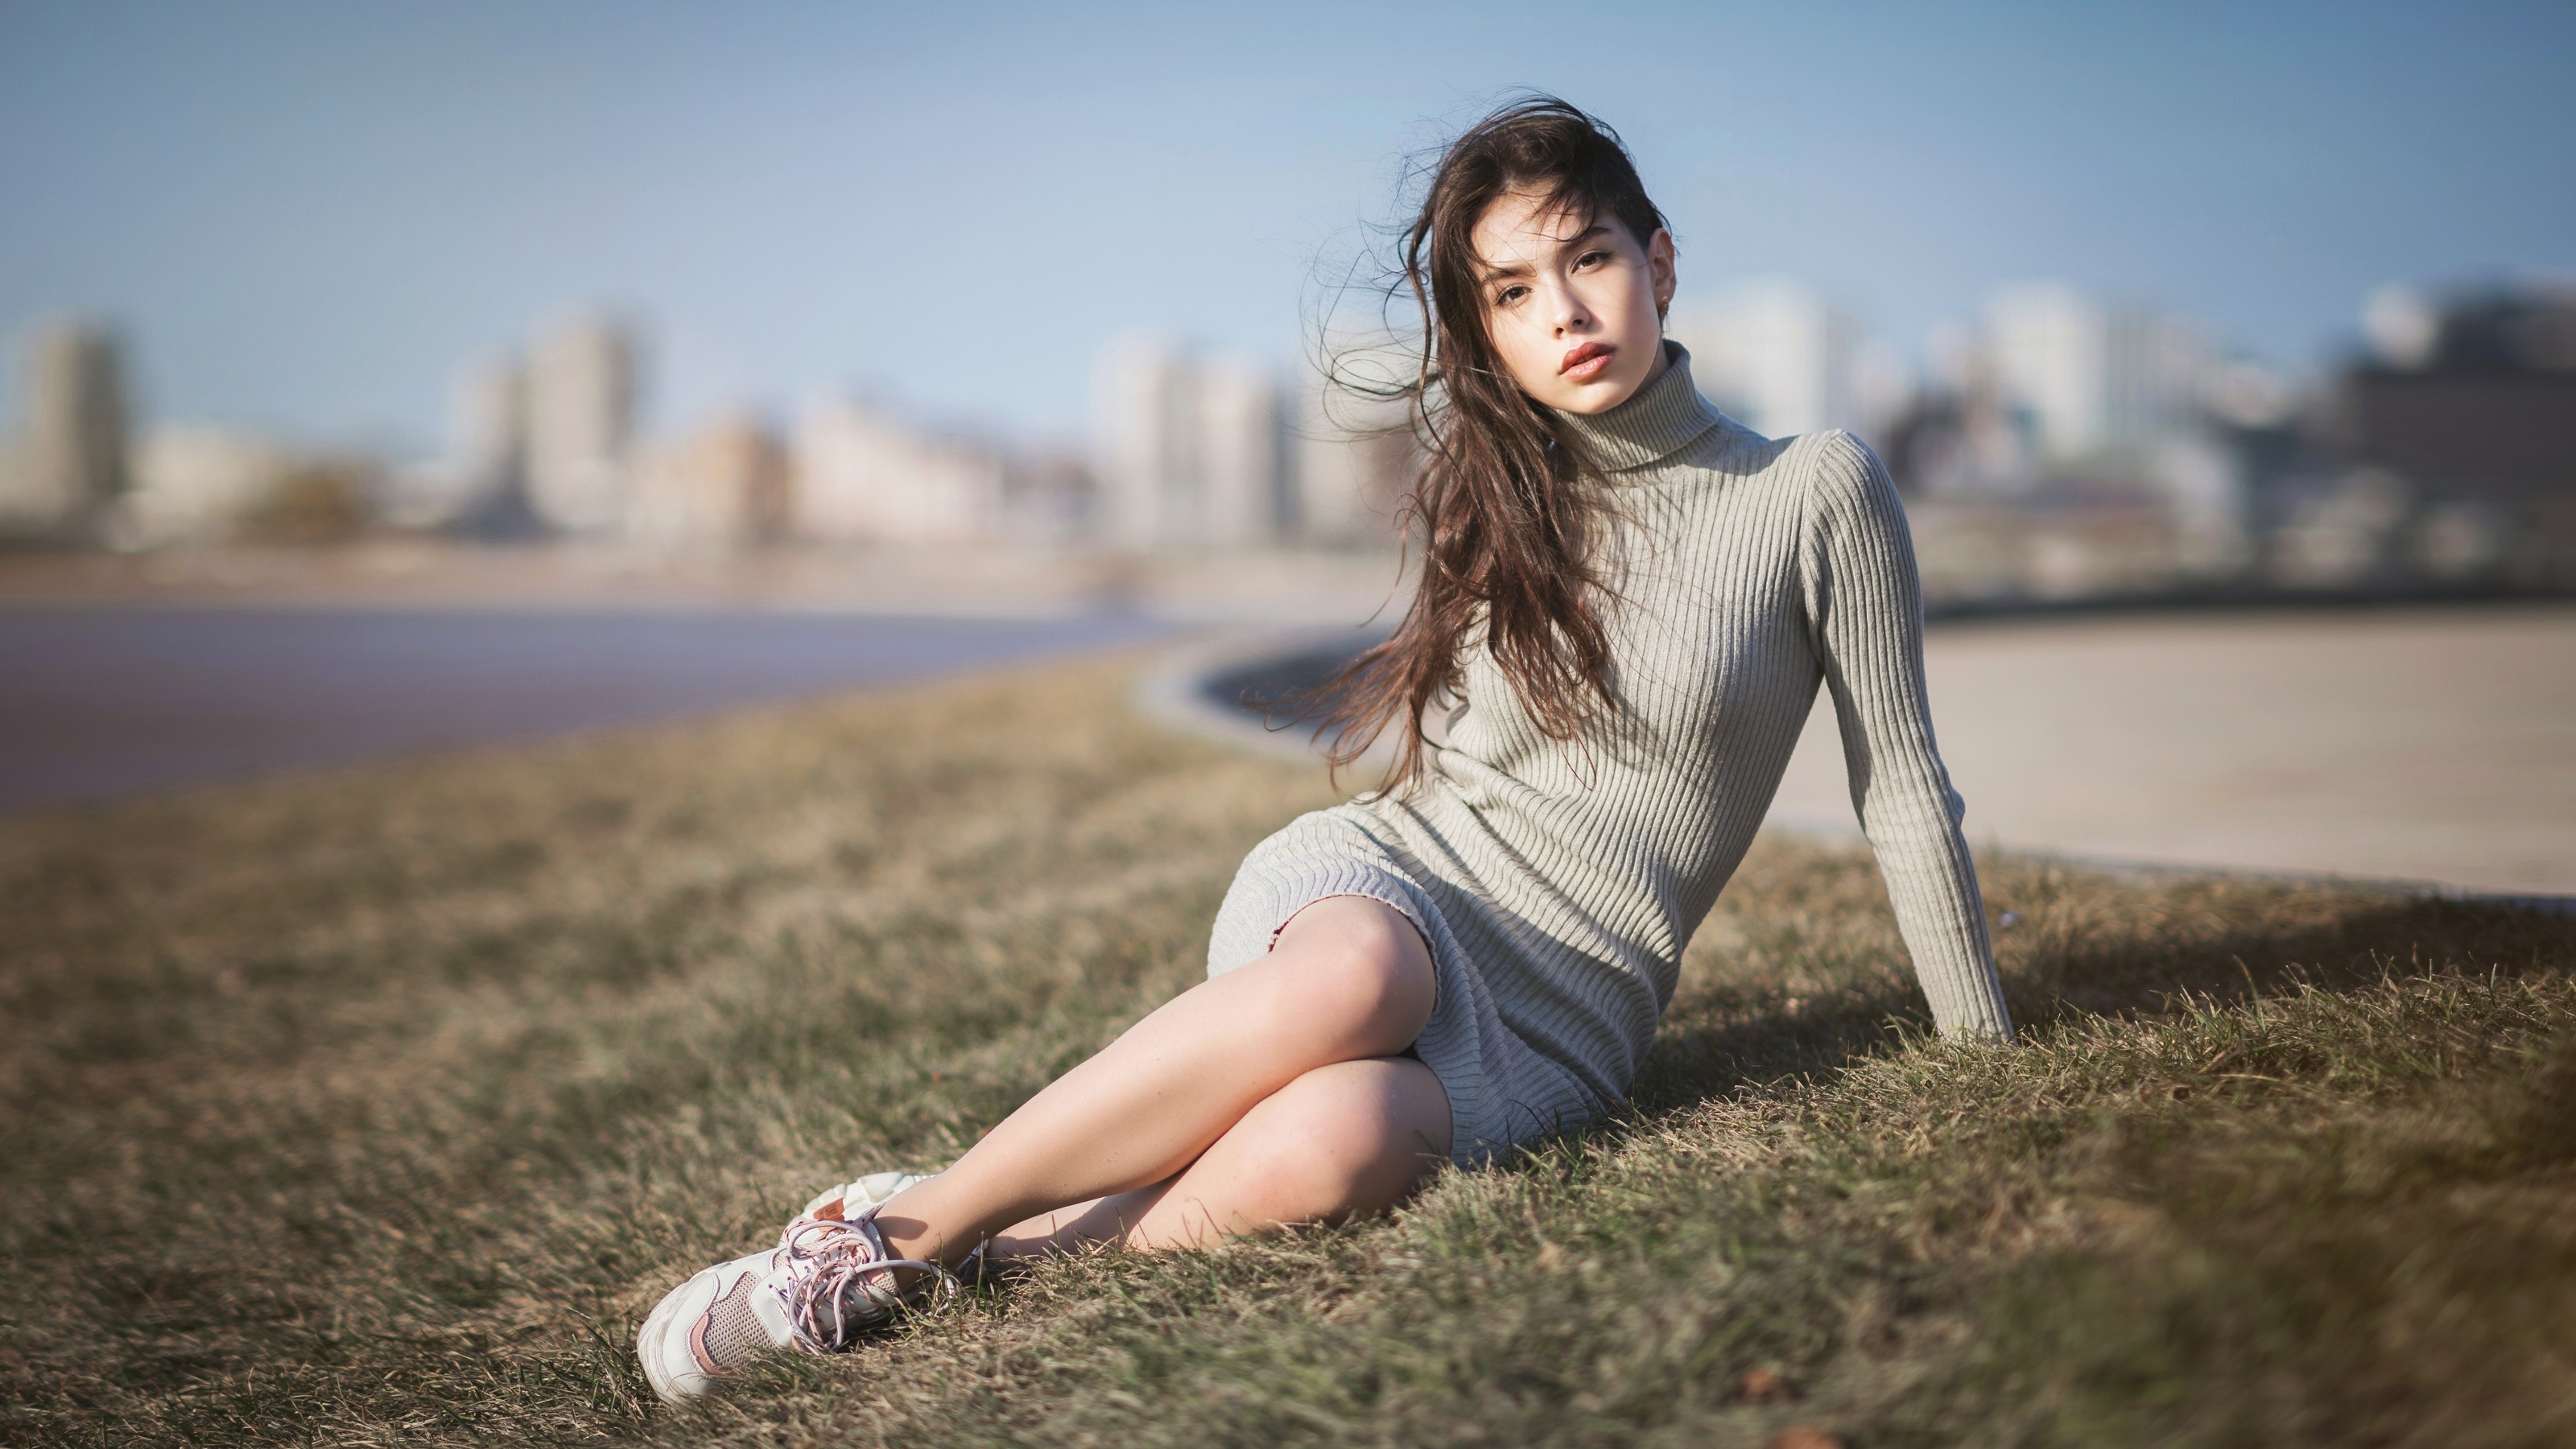
women, lady, model, person, photography, wallpaper, hair, sky, lip, shoe, hairstyle, plant, flash photography, People in nature, happy, standing, grass, sunlight, street fashion, landscape, grassland, thigh, wood, horizon, long hair, grass family, knee, human leg, blond, brown hair, sitting, portrait photography, evening, rock, photo shoot, portrait, ocean, city, winter, sea